Aleuts

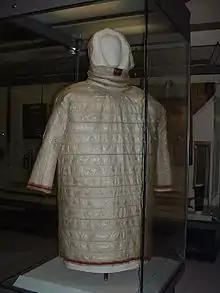
A Kamleika, or sea mammal intestine coat.

The tattoos and piercings of the Aleuts demonstrated accomplishments as well as their religious views. They believed their body art would please the spirits of the animals and make any evil go away. The body orifices were believed to be pathways for the entry of evil entities. By piercing their orifices: the nose, the mouth, and ears, they would stop evil entities, , from entering their bodies. Body art also enhanced their beauty, social status, and spiritual authority.